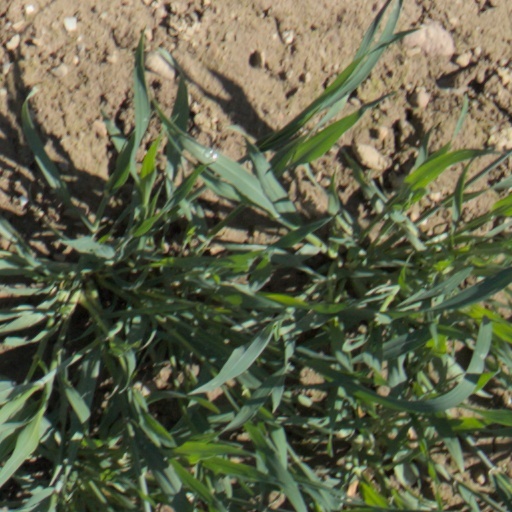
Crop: wheat